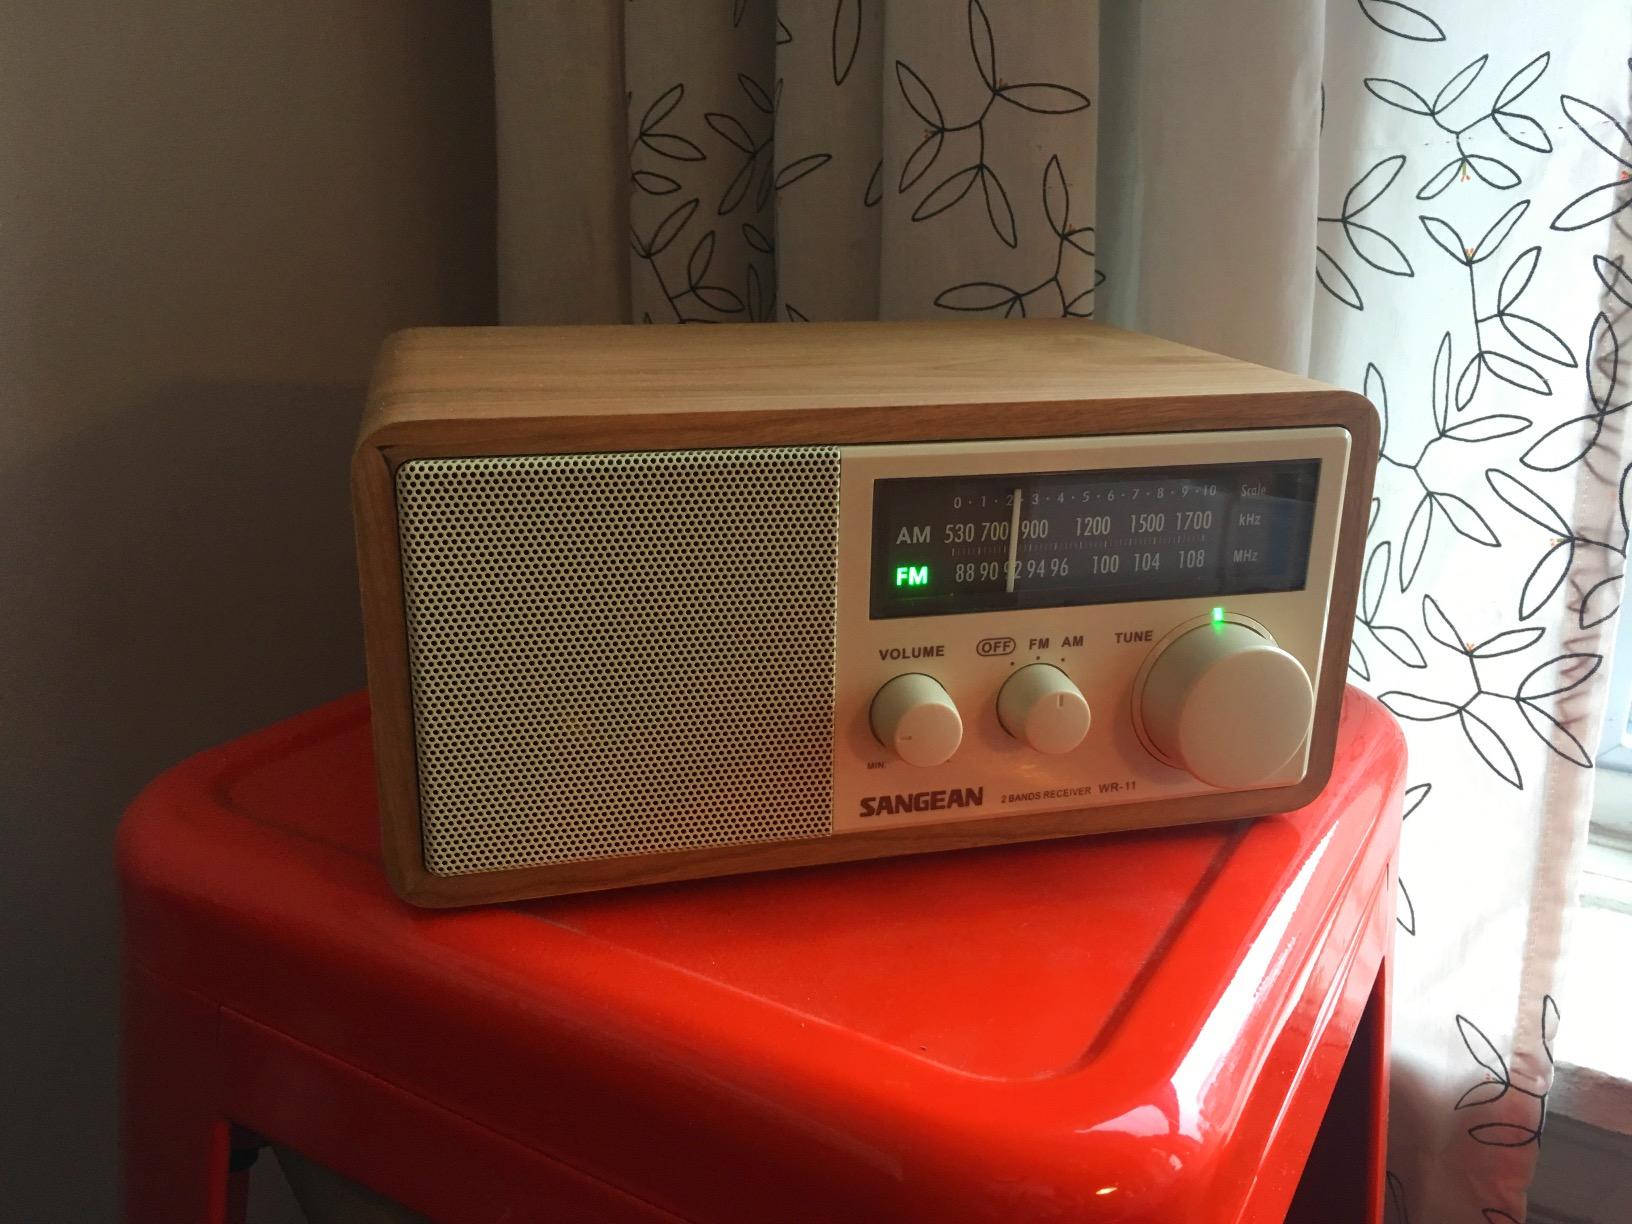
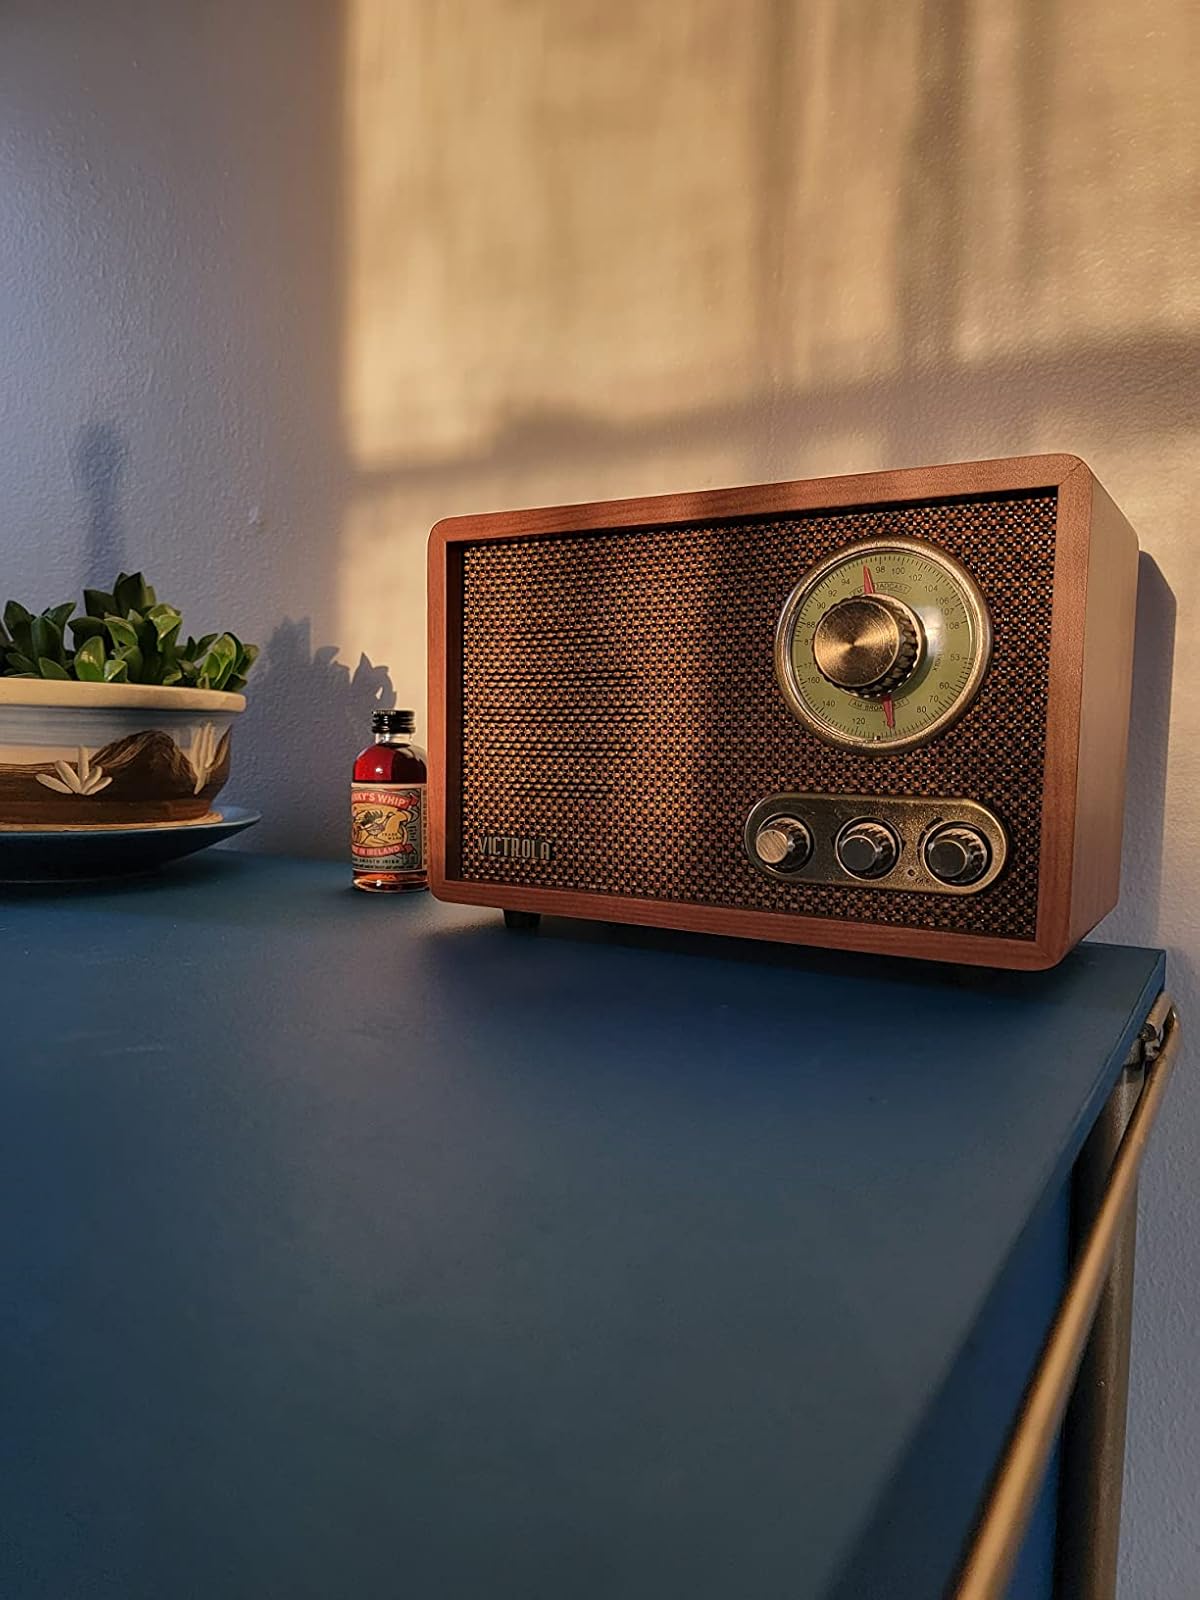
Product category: radio
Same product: no